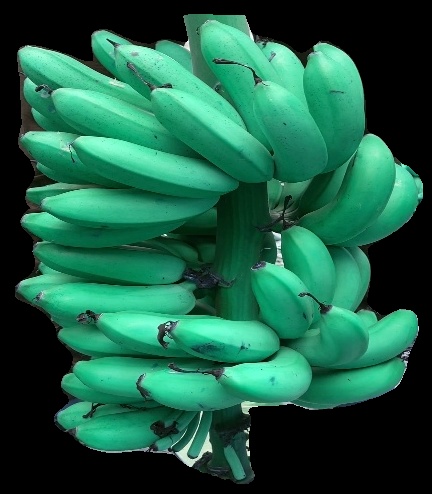
Variety: rasbale
Grade: grade1